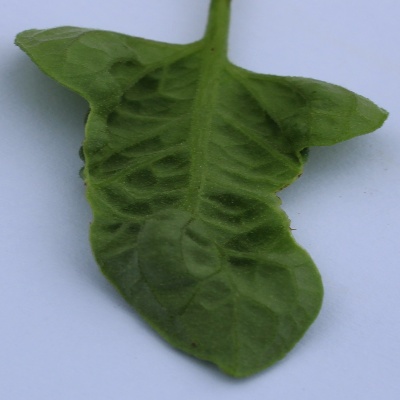
Crop: Tomato
Condition: leaf curl